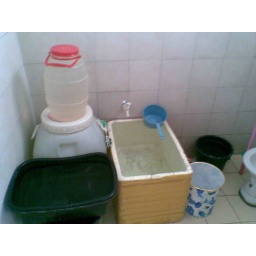
water containers in bathroom